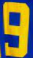
Number: 9